Rabbit Lake (Temagami)

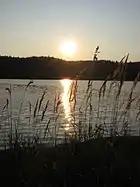
Another Temagami summer sunset.

The forest surrounding the lake has been actively logged since the early 20th century. This is most noticeable north of Rabbit Point, where the forest still has not fully grown back after nearly a century. On the western shore just north of Rabbit Point, lies a 491 hectare area that has never been touched by logging, and has become the Rabbit Lake West Conservation Reserve. The reserve is the least known and the most untouched of its kind in Ontario. This old growth stand is closer to the original Temagami Boreal forest than even the White Bear Forest to the north.